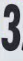
Number: 3